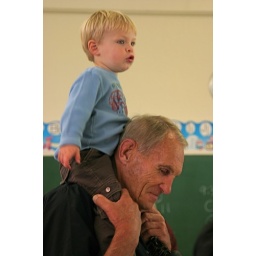
Piggyback - the best seat in the house